Dracoraptor

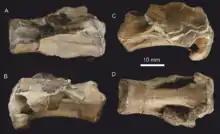

The holotype consists of a partial skeleton with skull. It contains both praemaxilla (frontmost upper jaw bones), both maxillae (main upper jaw bone), teeth, a lacrimal, a jugal, a postorbital, a squamosal, a supraoccipital, parts of the lower jaws, a possible hyoid, two cervical (neck) vertebrae (backbones), cervical ribs, rear dorsal (back) vertebrae, at least five front caudal (tail) vertebrae, chevrons, ribs, gastralia (or "belly ribs"), the lower parts of a left forelimb, a furcula (wishbone), both pubic bones, a left ischium (lower and rearmost hip bone), a right femur, a tibia (shin bone), the upper part of a fibula (calf bone), a left astragalus (ankle bone), three tarsals, and three metatarsals. About 40% of the skeleton is presented. "Dracoraptor" is thus the most complete Mesozoic non-bird theropod dinosaur known from Wales.